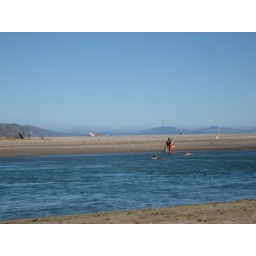
Such a clear day, you can see Sutro tower in San Francisco